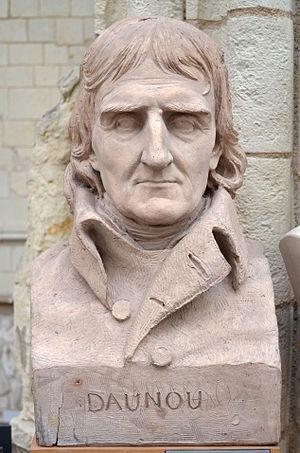
Buste de Pierre Daunou par le sculpteur David d'Angers (1840). Exposé dans la Galerie David d'Angers, Angers, Maine-et-Loire.
Sous la Restauration, les républicains français s'opposent à la monarchie et militent pour sa disparition. Ils ne peuvent participer aux décisions du fait du système électoral qui favorise les bourgeois et les nobles, soutiens du régime. Ils sont néanmoins présents à la chambre des députés à partir de 1816, date de la fin de la Chambre introuvable qui a décimé leurs rangs. Les républicains se constituent petit à petit en tant que force politique, et ce jusqu'au choc de l'assassinat du neveu du roi, le duc de Berry héritier du trône, le 14 février 1820, qui conduit le gouvernement à mettre en place des mesures répressives.
Pierre Claude François Daunou est un homme politique, archiviste et historien français, secrétaire perpétuel de l'Académie des inscriptions et belles-lettres, né à Boulogne-sur-Mer le 18 août 1761 et mort à Paris le 20 juin 1840.